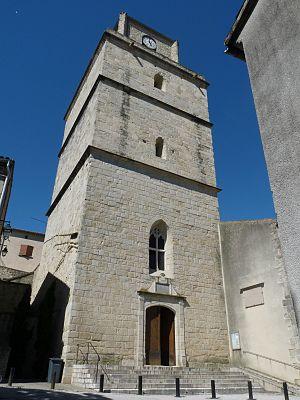
Eglise Sainte-Madeleine d'Auriac-sur-Vendinelle, Haute-Garonne, France
La liste des églises de la Haute-Garonne recense de manière exhaustive les églises situées dans le département français de la Haute-Garonne.
Auriac-sur-Vendinelle est une commune française située dans le département de la Haute-Garonne en région Occitanie.